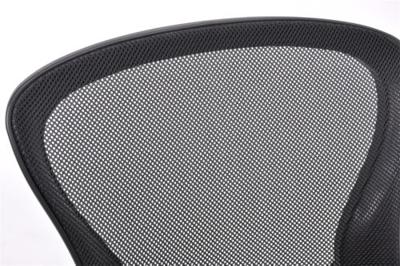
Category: chair